Hiltaba Nature Reserve

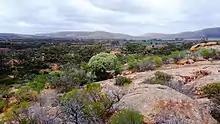
View on Hiltaba Nature Reserve

Hiltaba Nature Reserve adjoins the Gawler Ranges National Park, which is managed by the South Australian Department for Environment & Water, in consultation with the traditional owners. It lies north of the park, around north of Poochera (population 59 in 2016), with the town of Wudinna (population 549 in 2016), around away. The area is part of the northern Eyre Peninsula Not far from its western border lies the Yellabinna Regional Reserve.